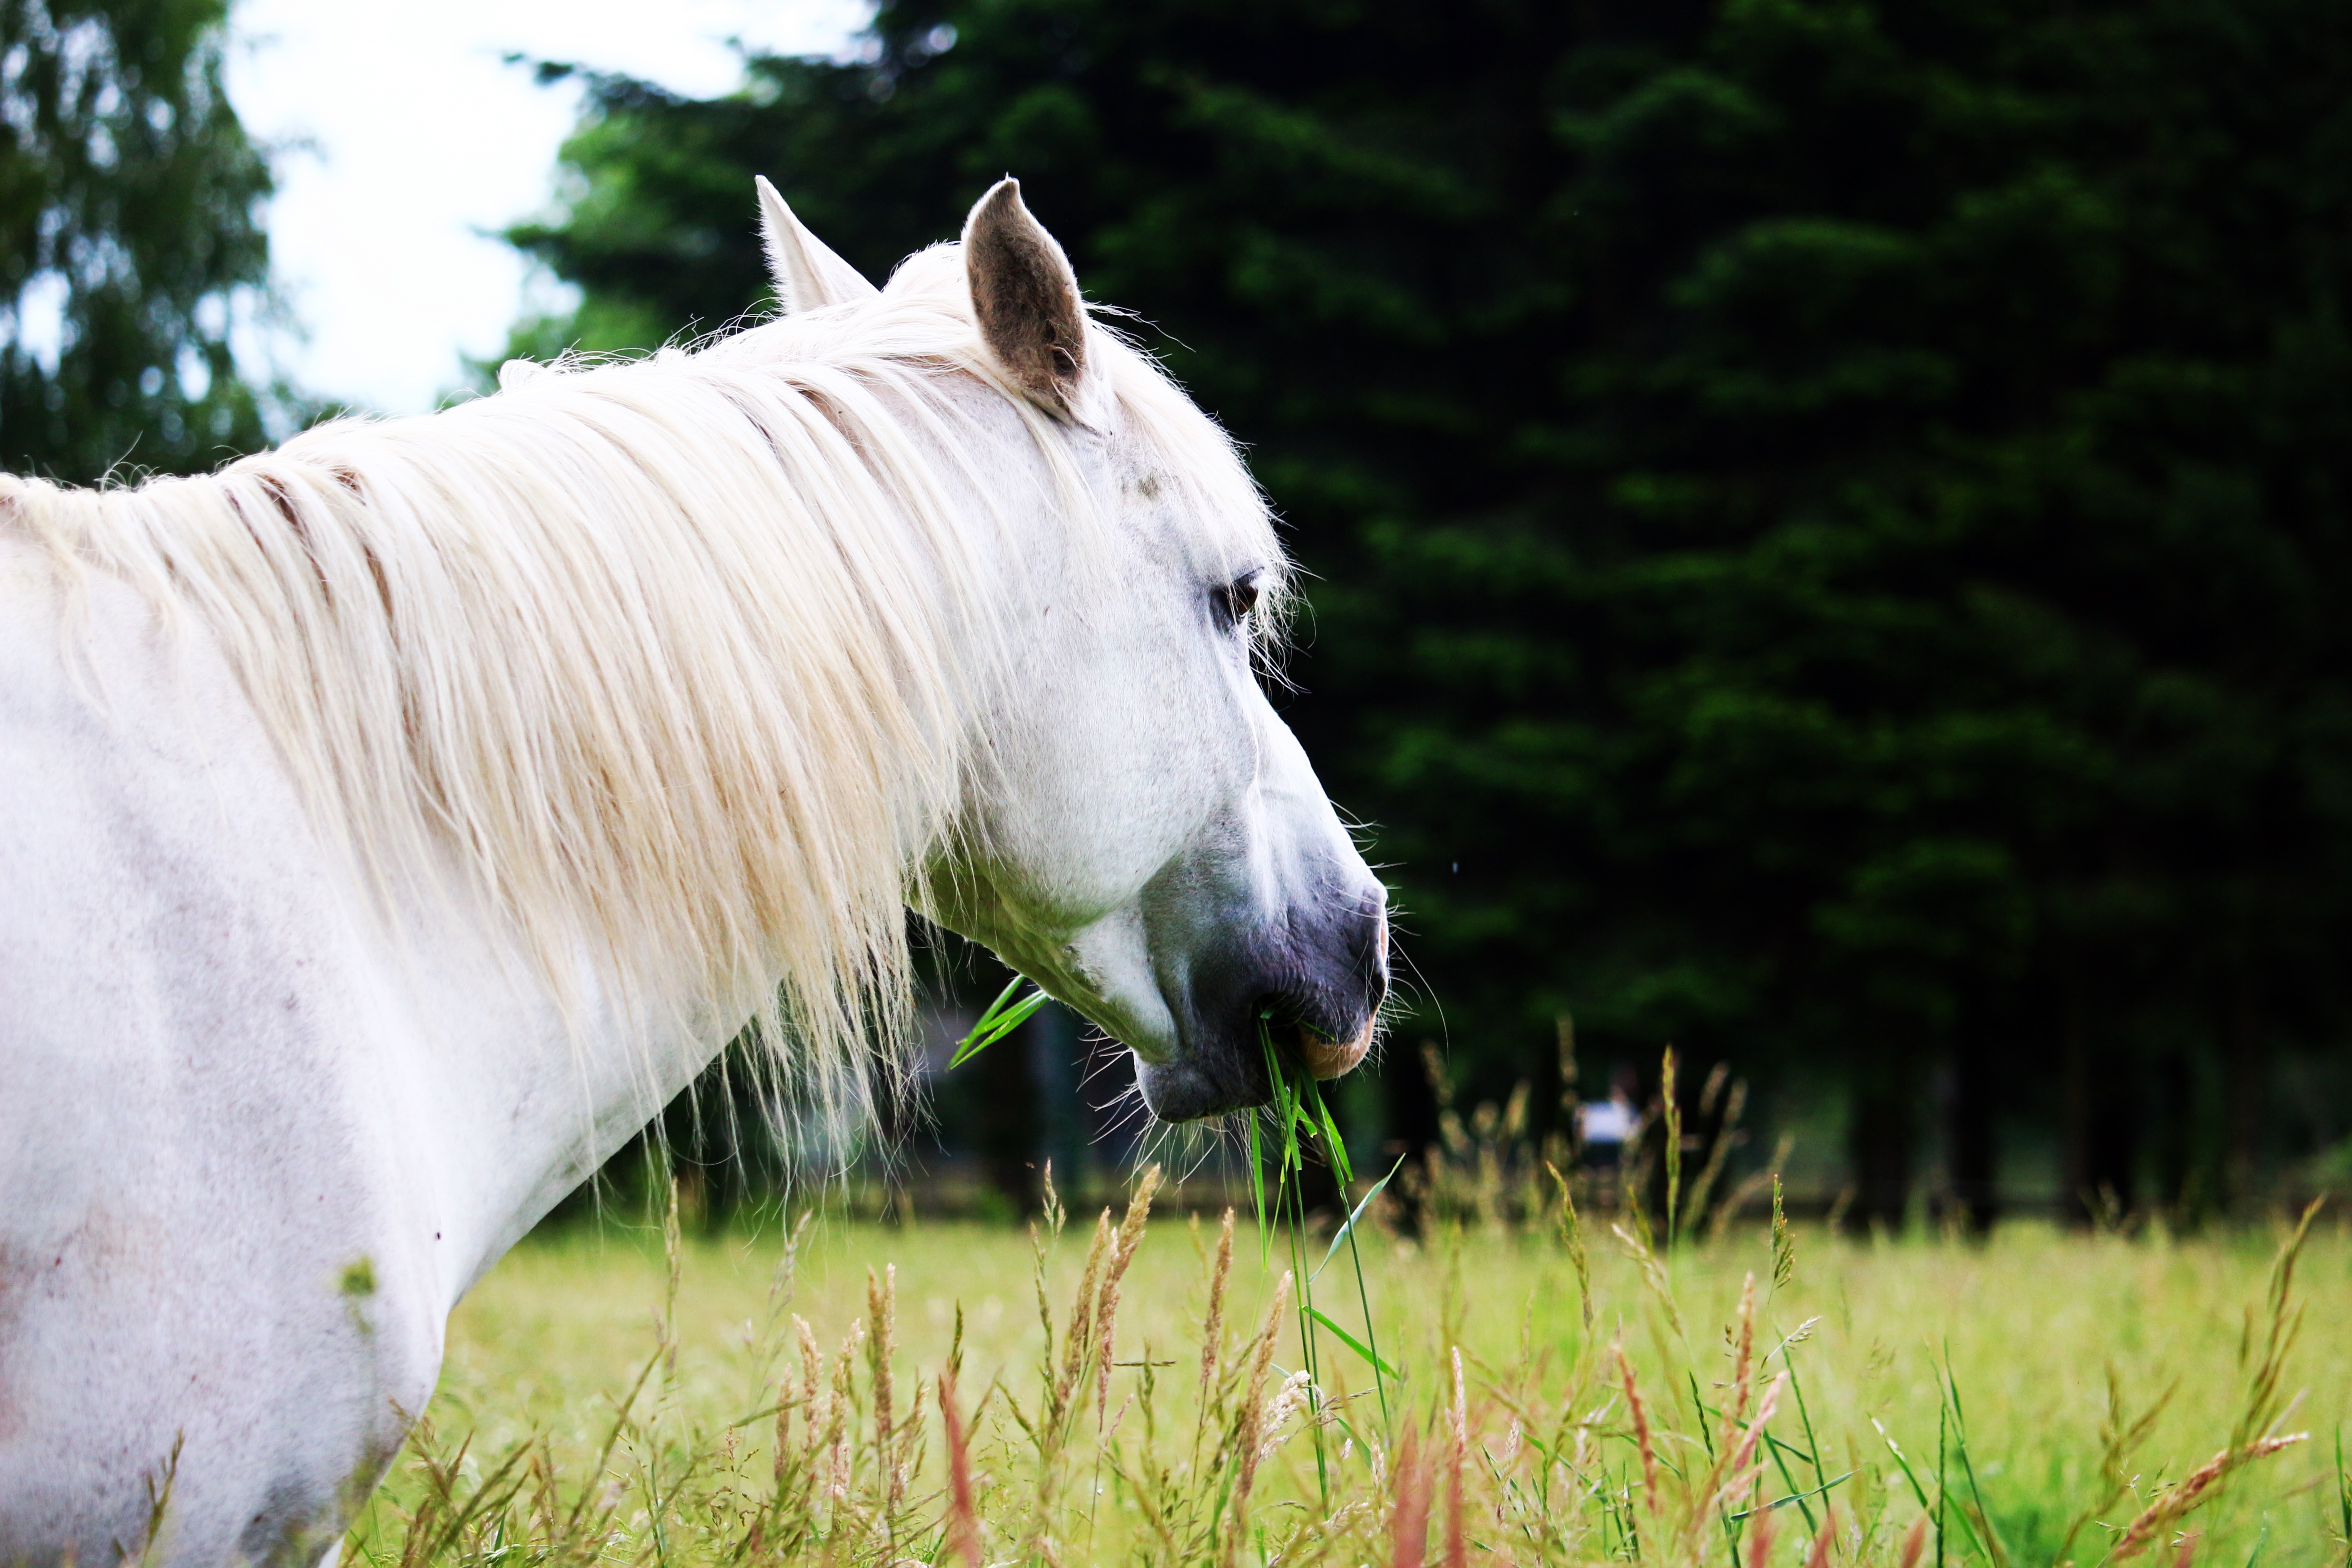
grass, meadow, flower, pasture, grazing, horse, mammal, stallion, mane, fauna, vertebrate, mare, coupling, mold, thoroughbred arabian, stallion browsing, horse like mammal, mustang horse